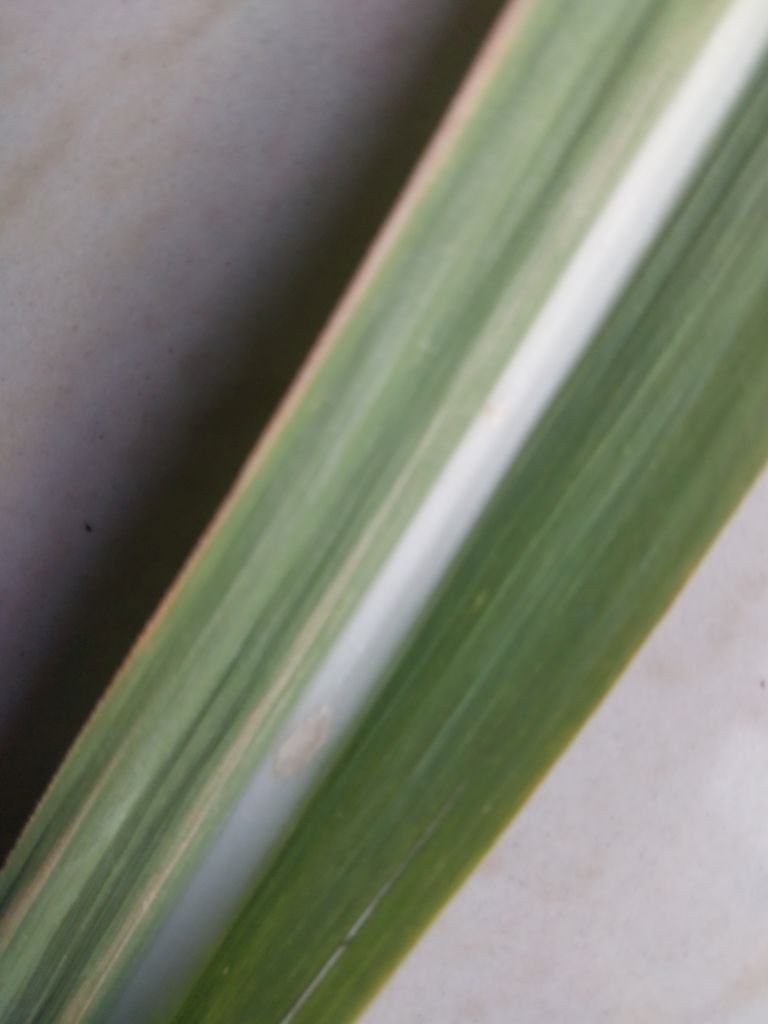
Label: Viral Disease